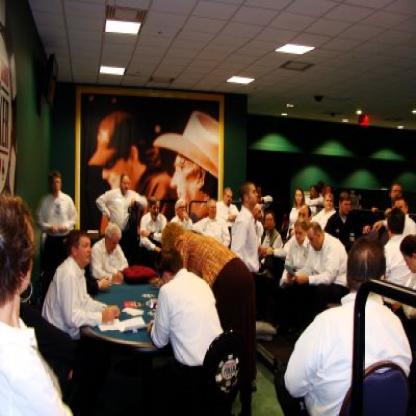
Scene: Indoor